Cutias

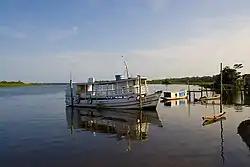
Araguari River in Cutias

Cutias is bordered by Pracuúba and Amapá to the north, Macapá to the south, Macapá to the east, and Ferreira Gomes to the west. It is from the state capitol of Macapá. Cutias is dominated by the Araguari River and its tributaries, which partially submerges the area for nearly half the year. It is very flat, with the highest point reaching only above sea level. Cutias has a wet, tropical climate; it averages 2,800 mm of rain per year, and has an average humidity of 80%.